FMA IAe 33 Pulqui II

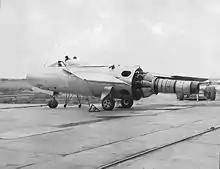
Pulqui II without tail section, revealing its Rolls-Royce Nene II turbojet

After his appointment as project director for a new indigenous fighter program, Tank adapted the basic Ta 183 airframe for the Nene II engine, resulting in a new design that bore only a passing resemblance to its forebear. The Nene was larger, heavier and more powerful than the Heinkel HeS 011 turbojet that had been planned for use in the Ta 183, and therefore required a new, redesigned fuselage with a larger cross-section primarily due to the Nene's centrifugal compressor rather than the HeS 011's axial compressor design.